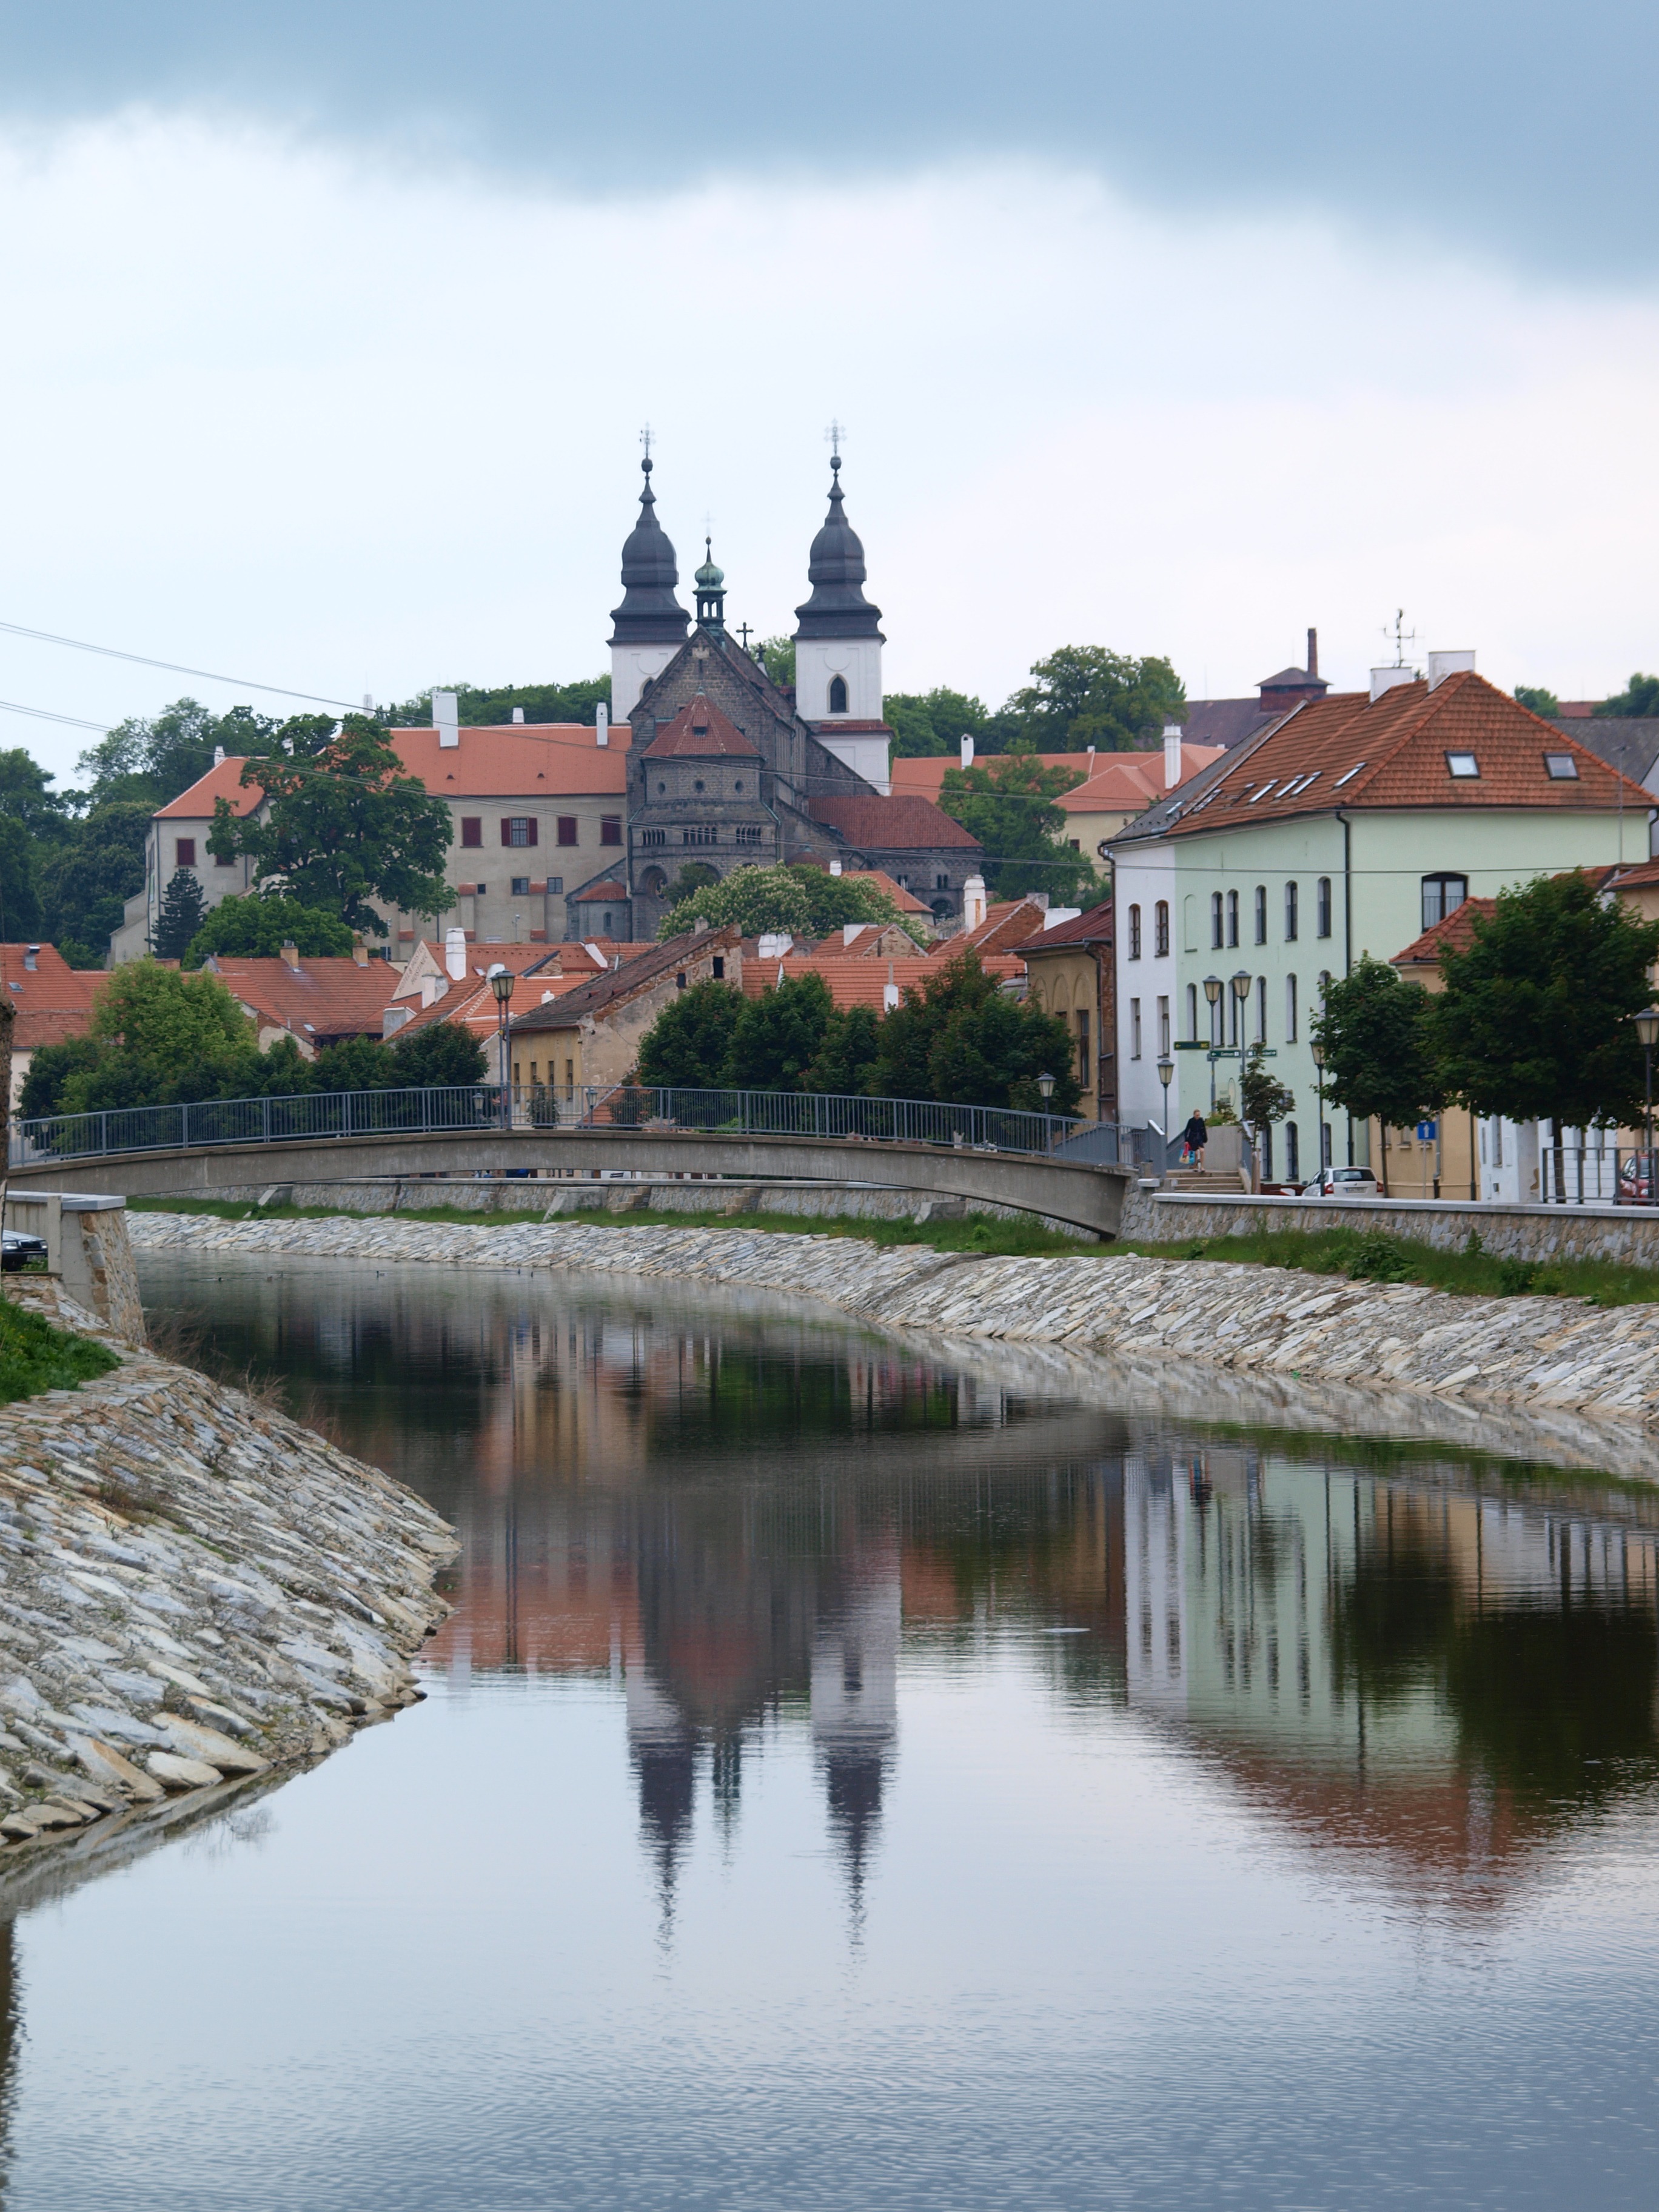
tree, town, building, chateau, palace, city, river, pond, reflection, park, castle, tourism, waterway, t eb